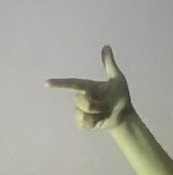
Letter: yaa